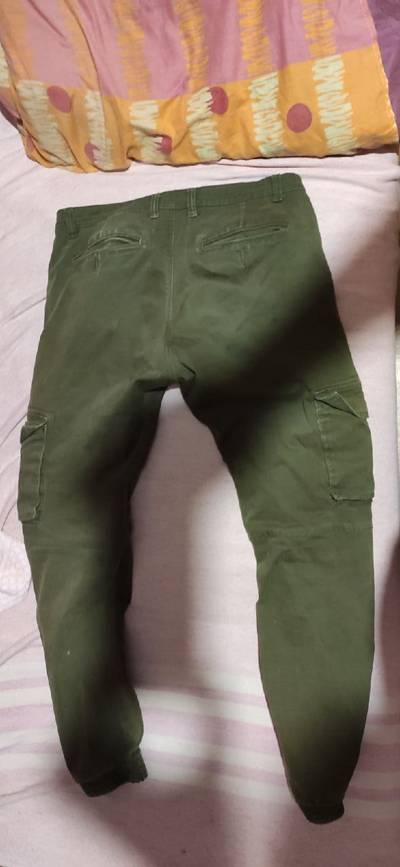
Waste category: clothes